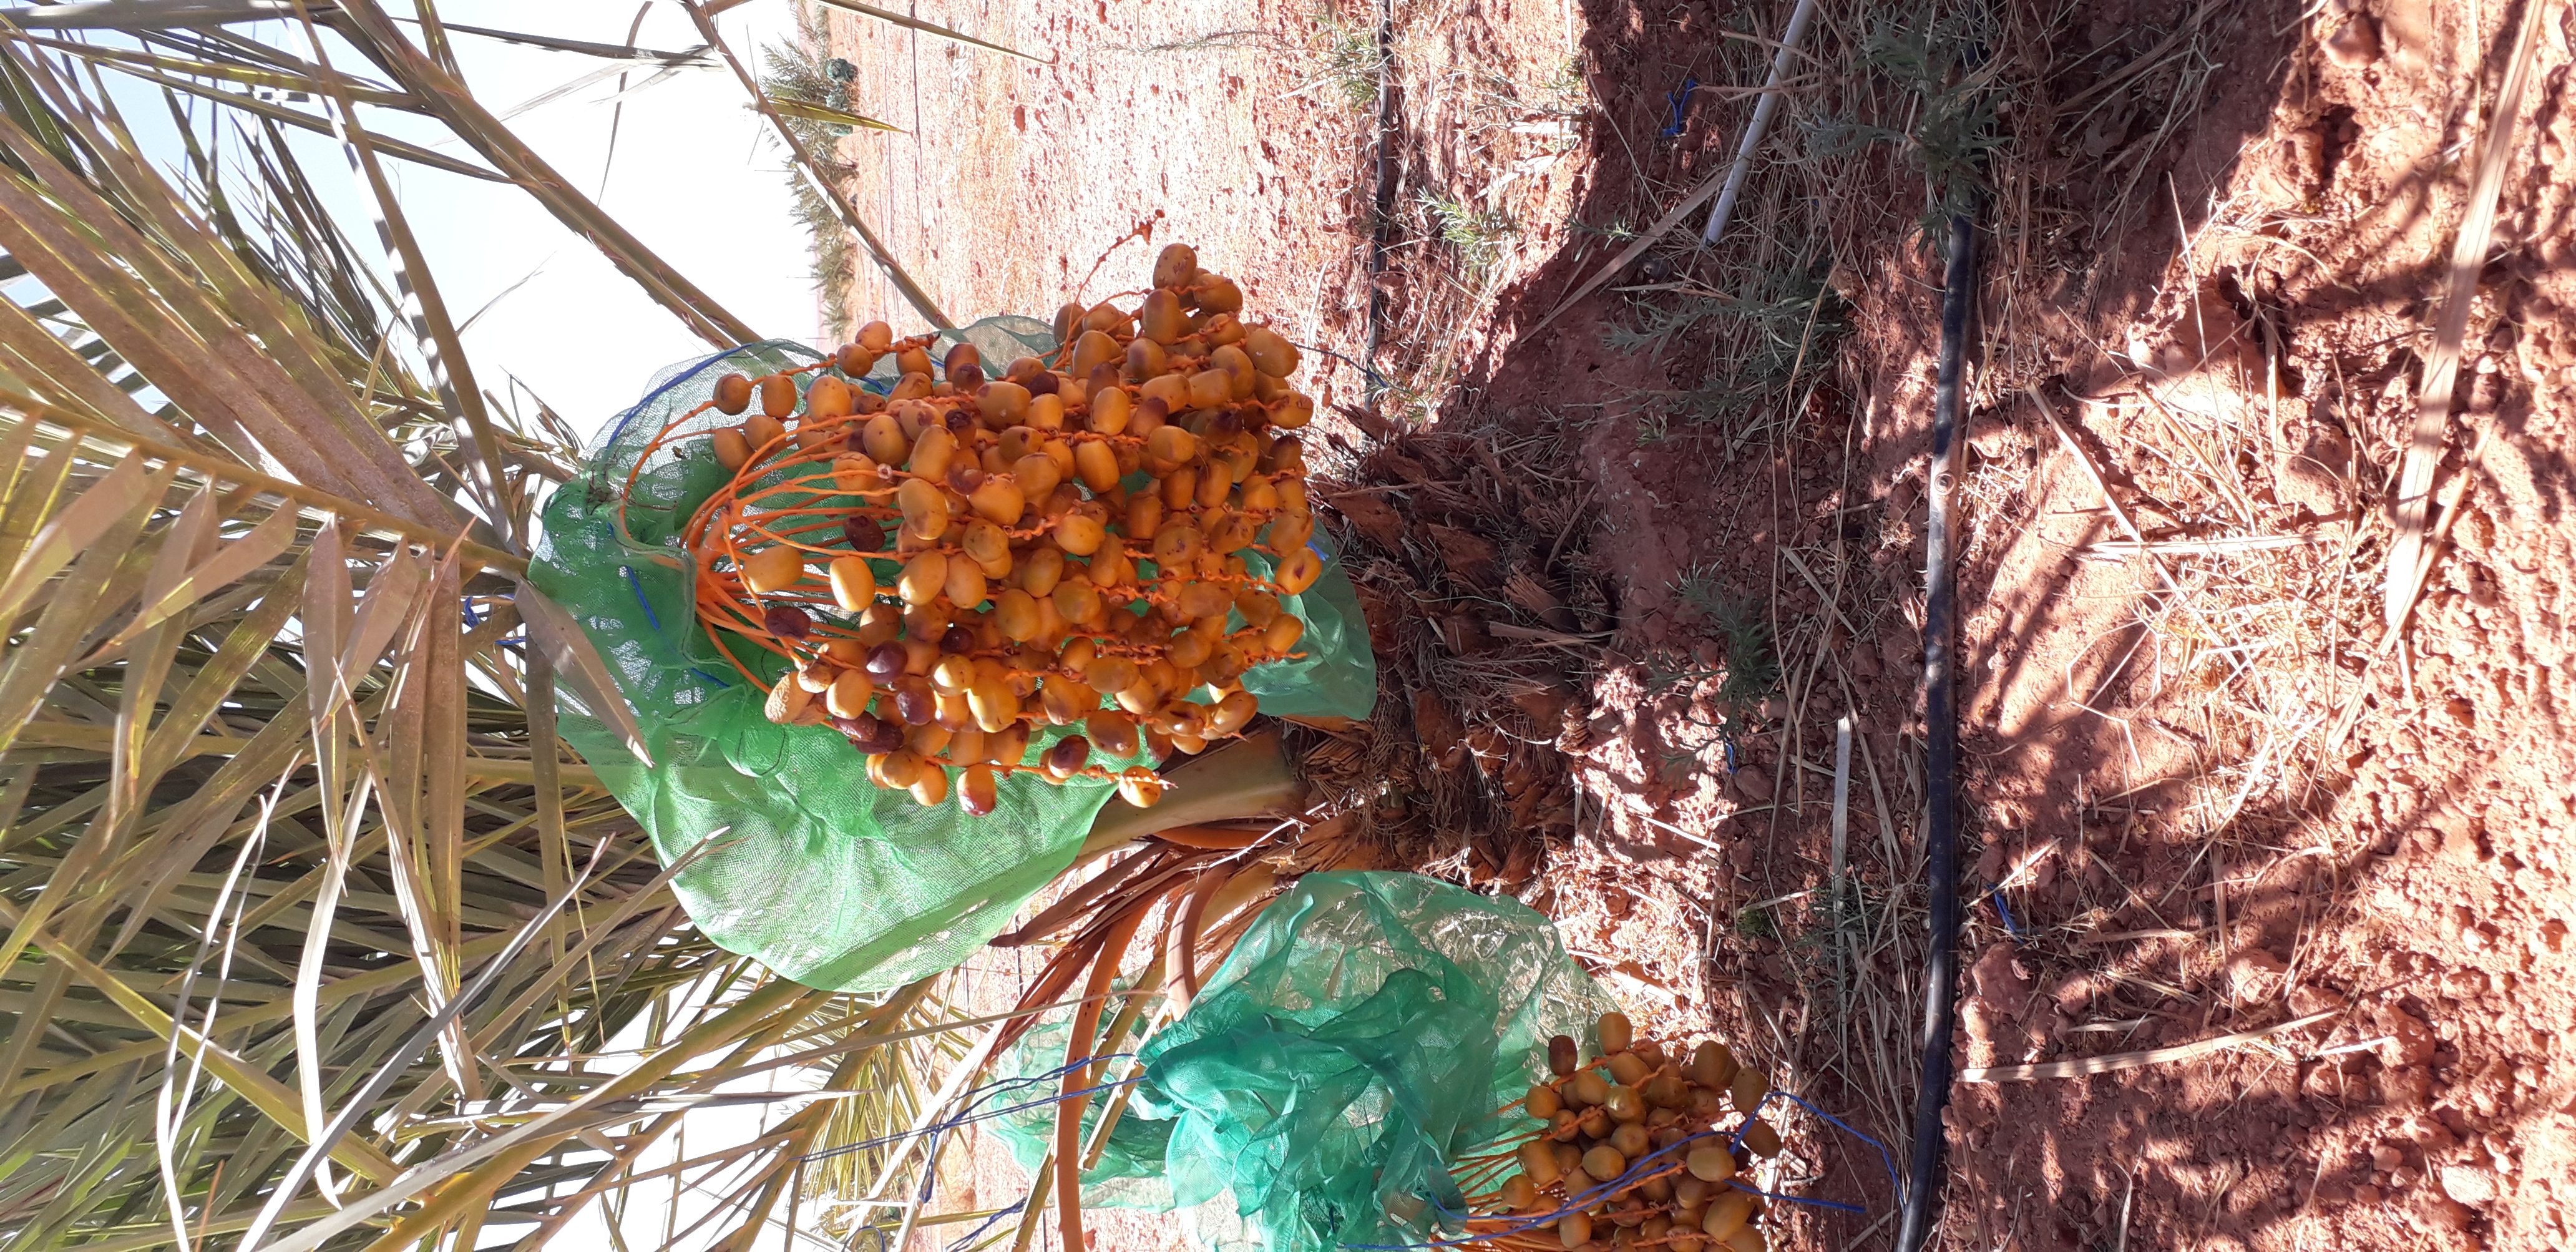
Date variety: Boufagous